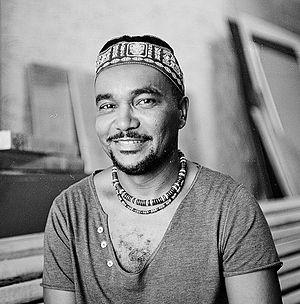
Grigori Davidovitch Siyatvinda est un acteur russe de théâtre et de cinéma né le 26 avril 1970 à Tioumen, artiste émérite de Russie et lauréat du Prix d'État de la Fédération de Russie.